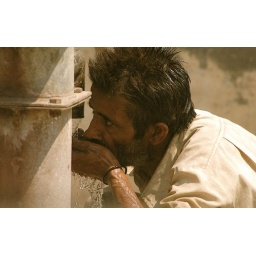
Photo taken from car stopped somewhere at a railroad crossing in Punjab on a hot day in Mid-May.